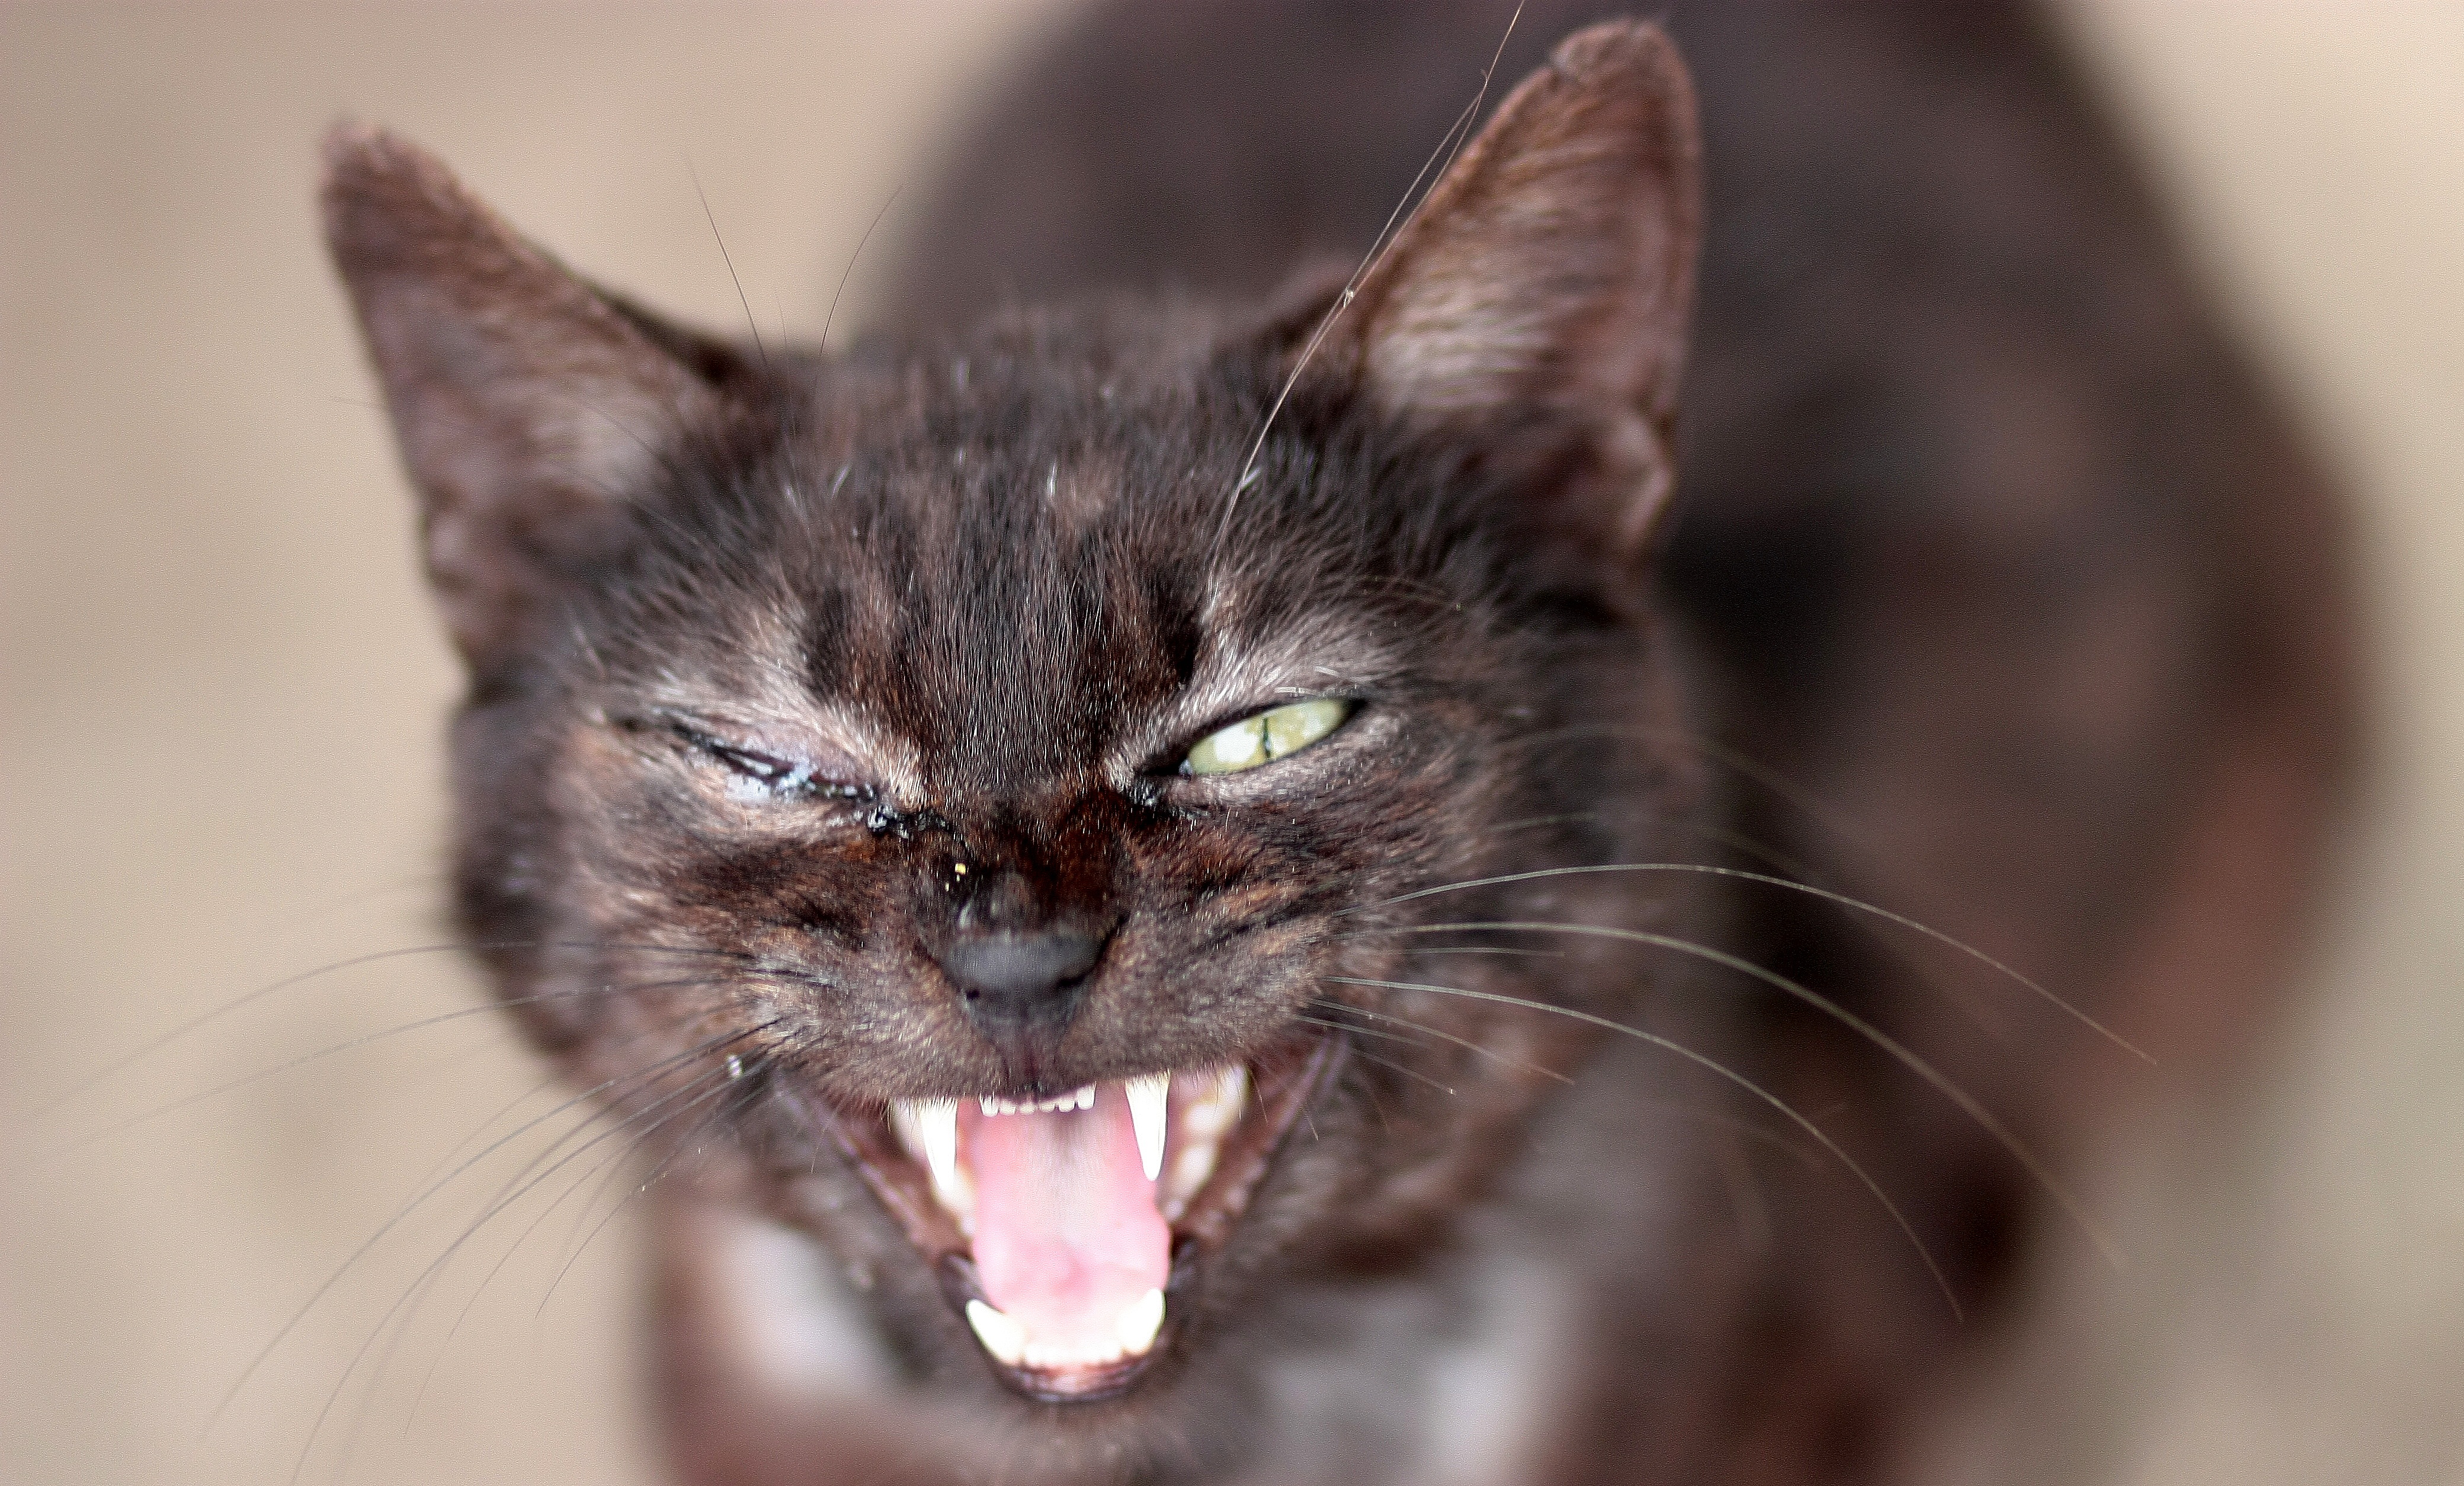
kitten, cat, mammal, black, close up, nose, whiskers, snout, vertebrate, ugly, raymond, european shorthair, small to medium sized cats, cat like mammal, domestic short haired cat